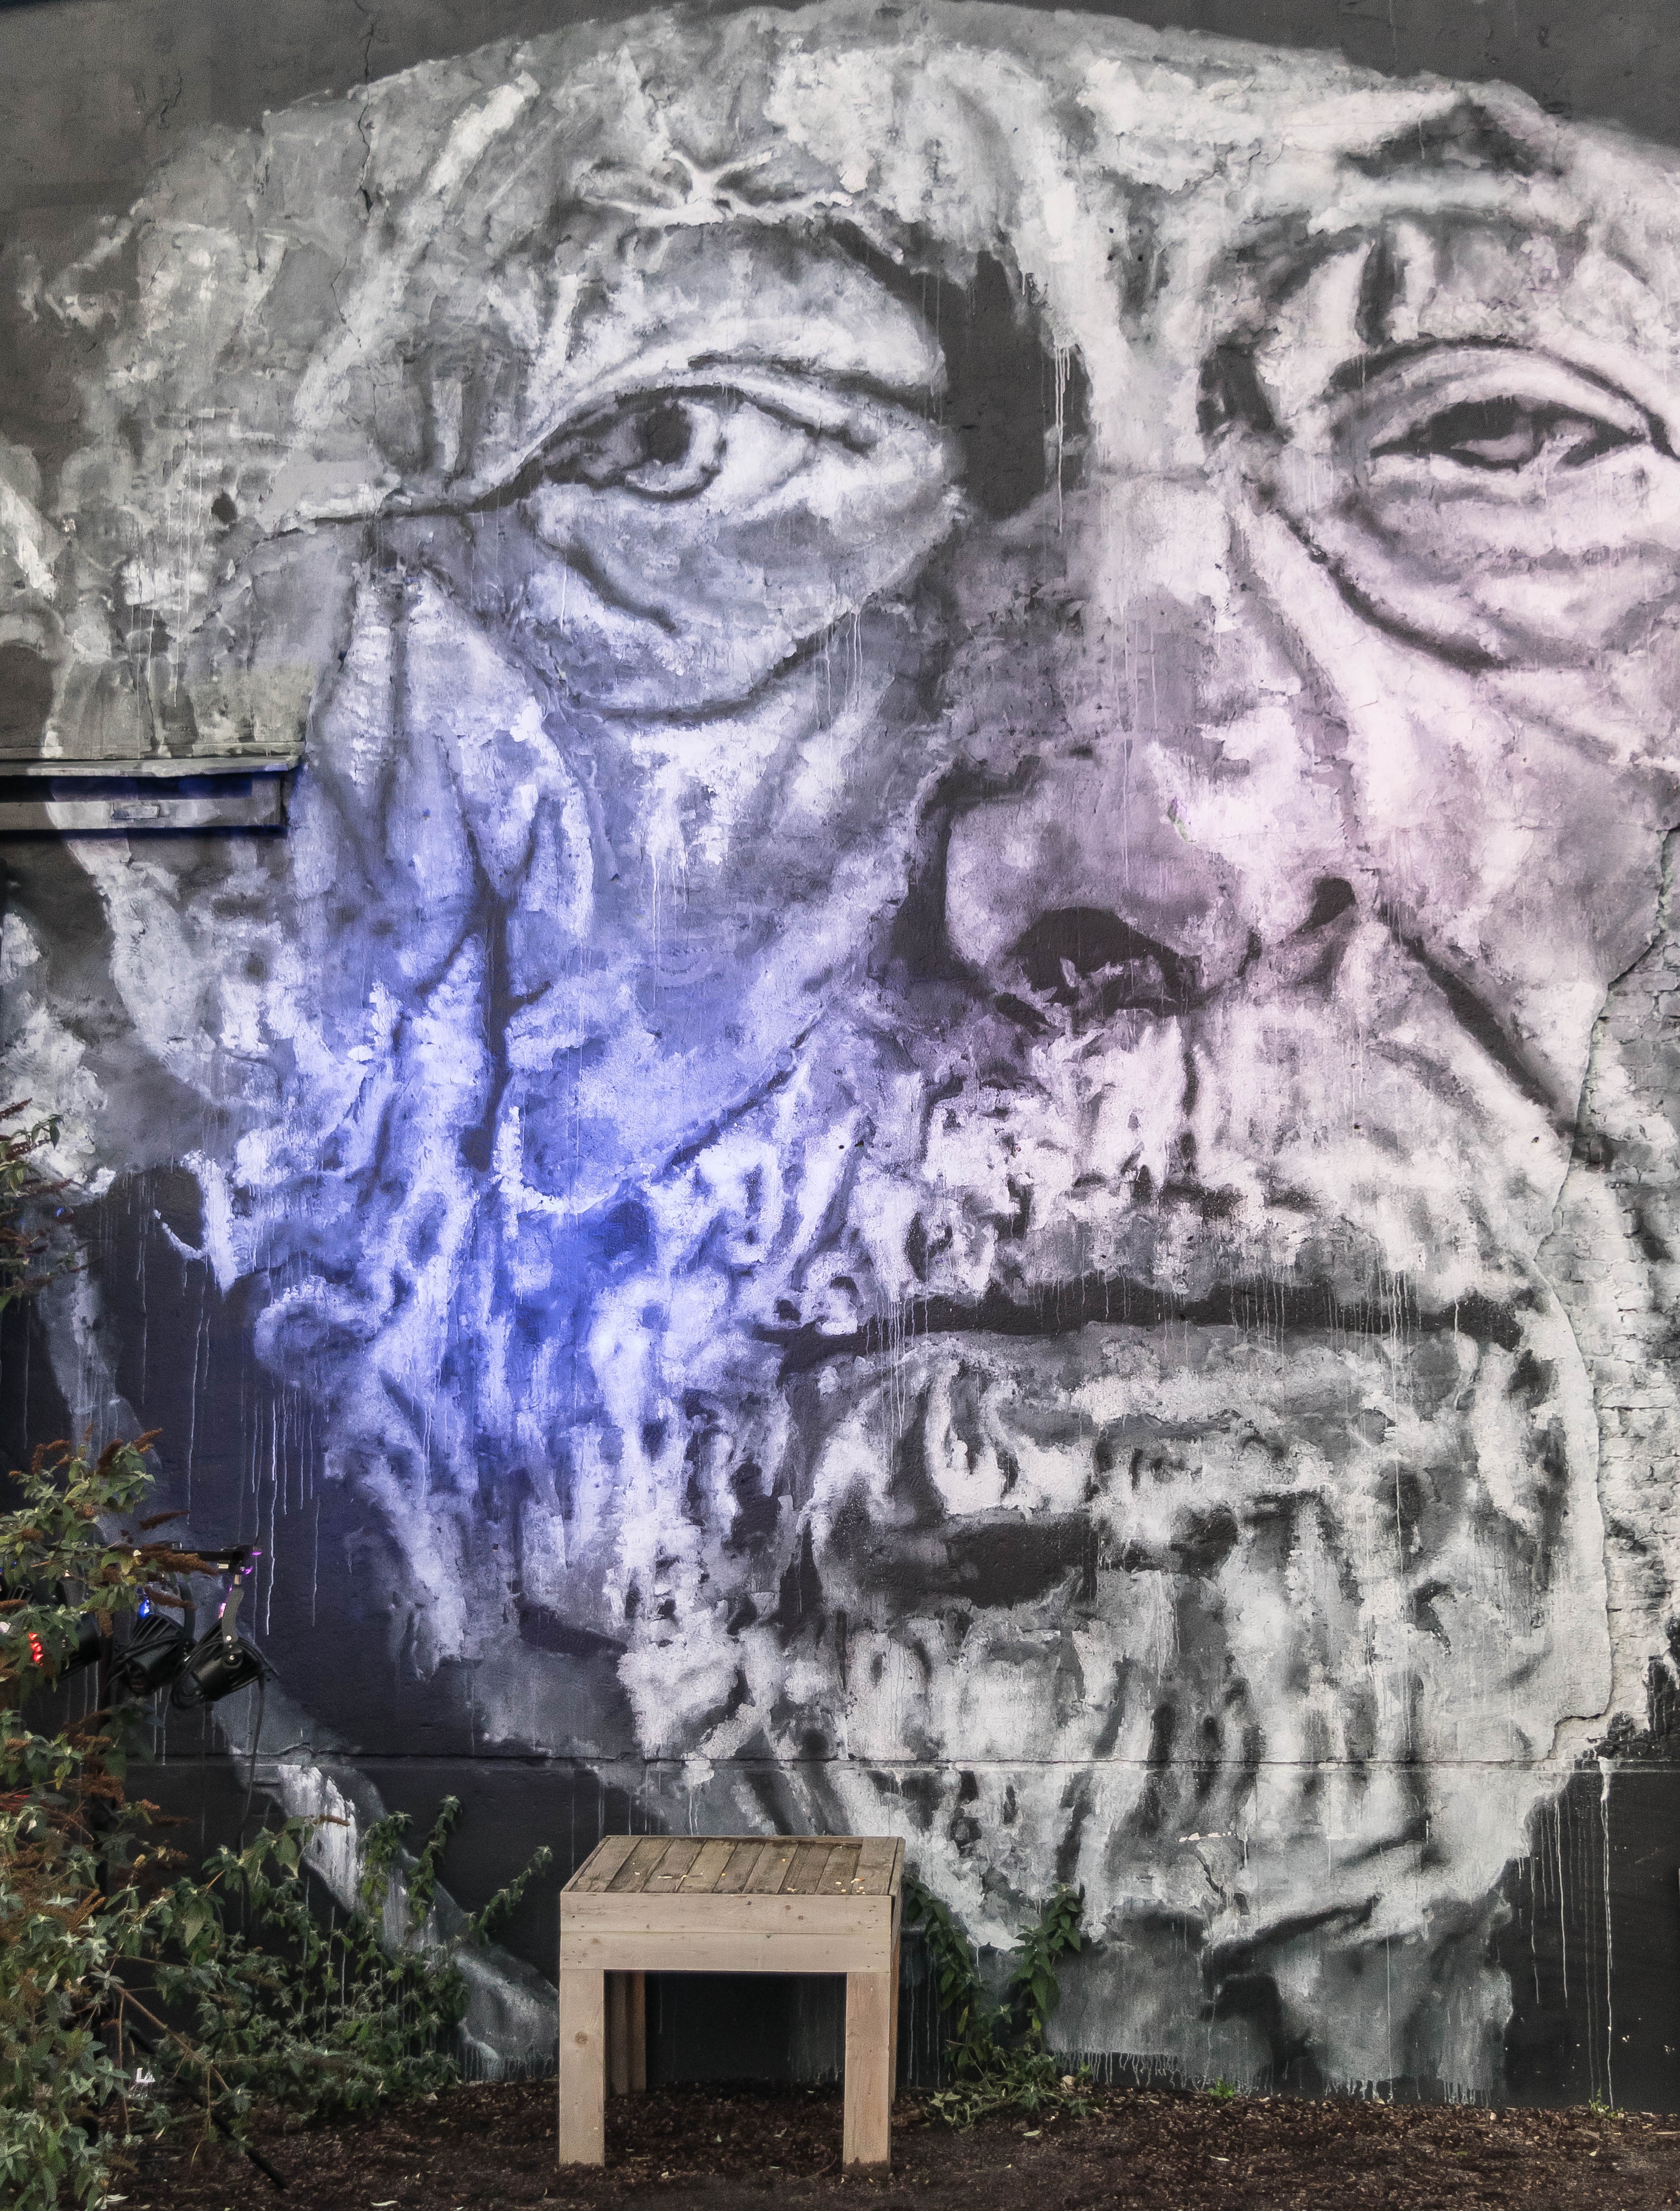
man, wall, portrait, facade, old man, painting, street art, urban art, face, sculpture, art, bart, mural, hauswand, ancient history